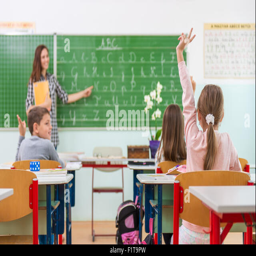
teacher and students in the classroom : teaching